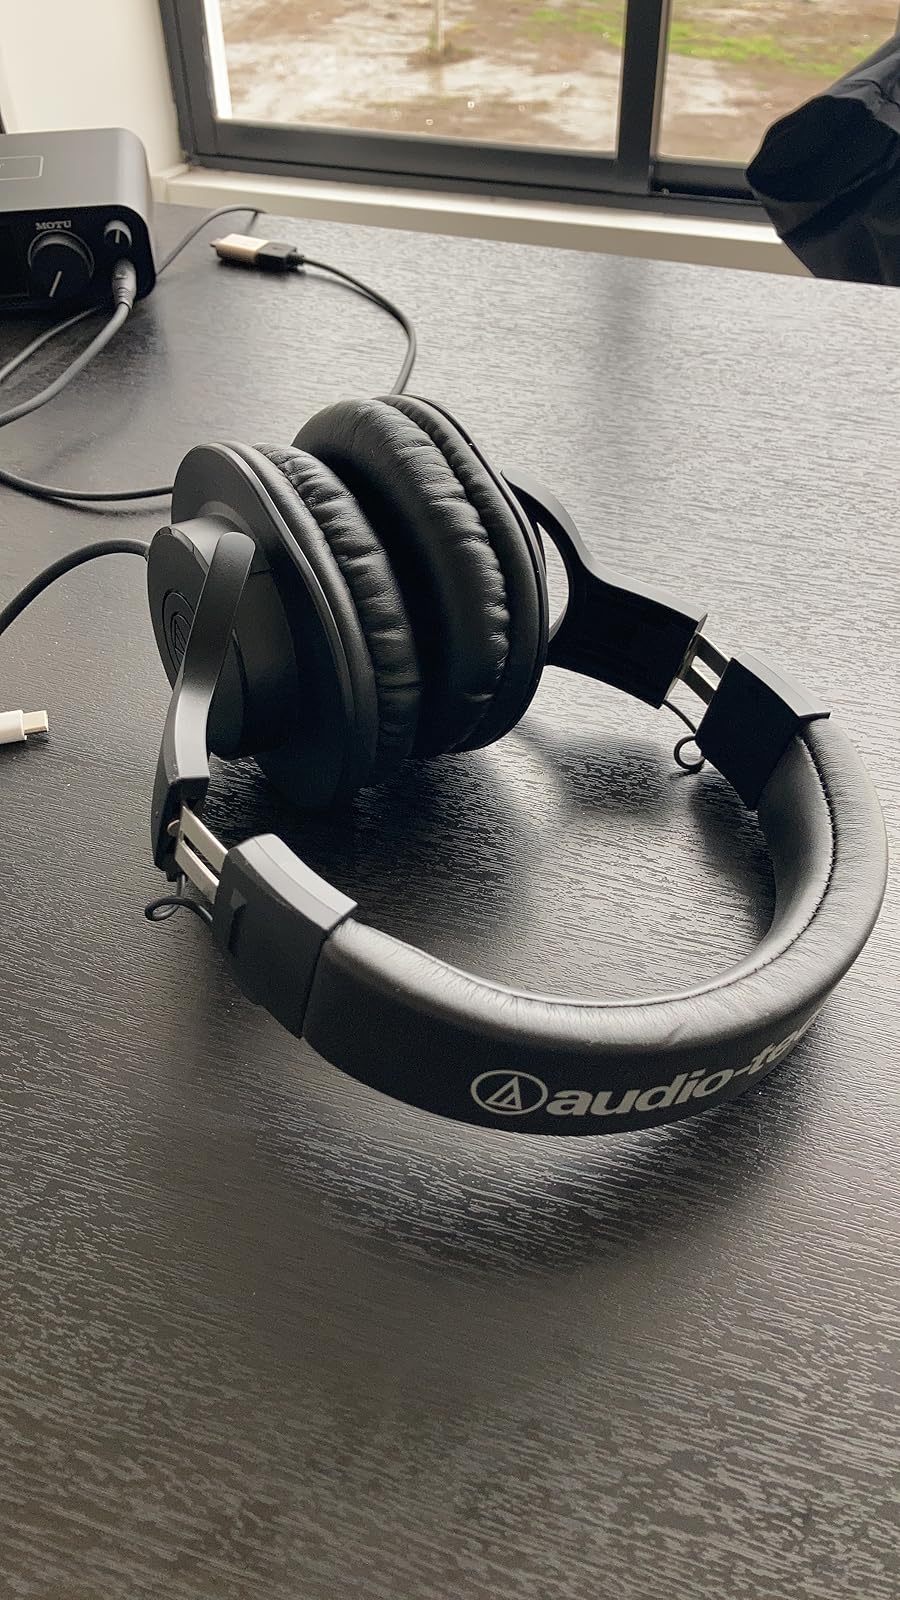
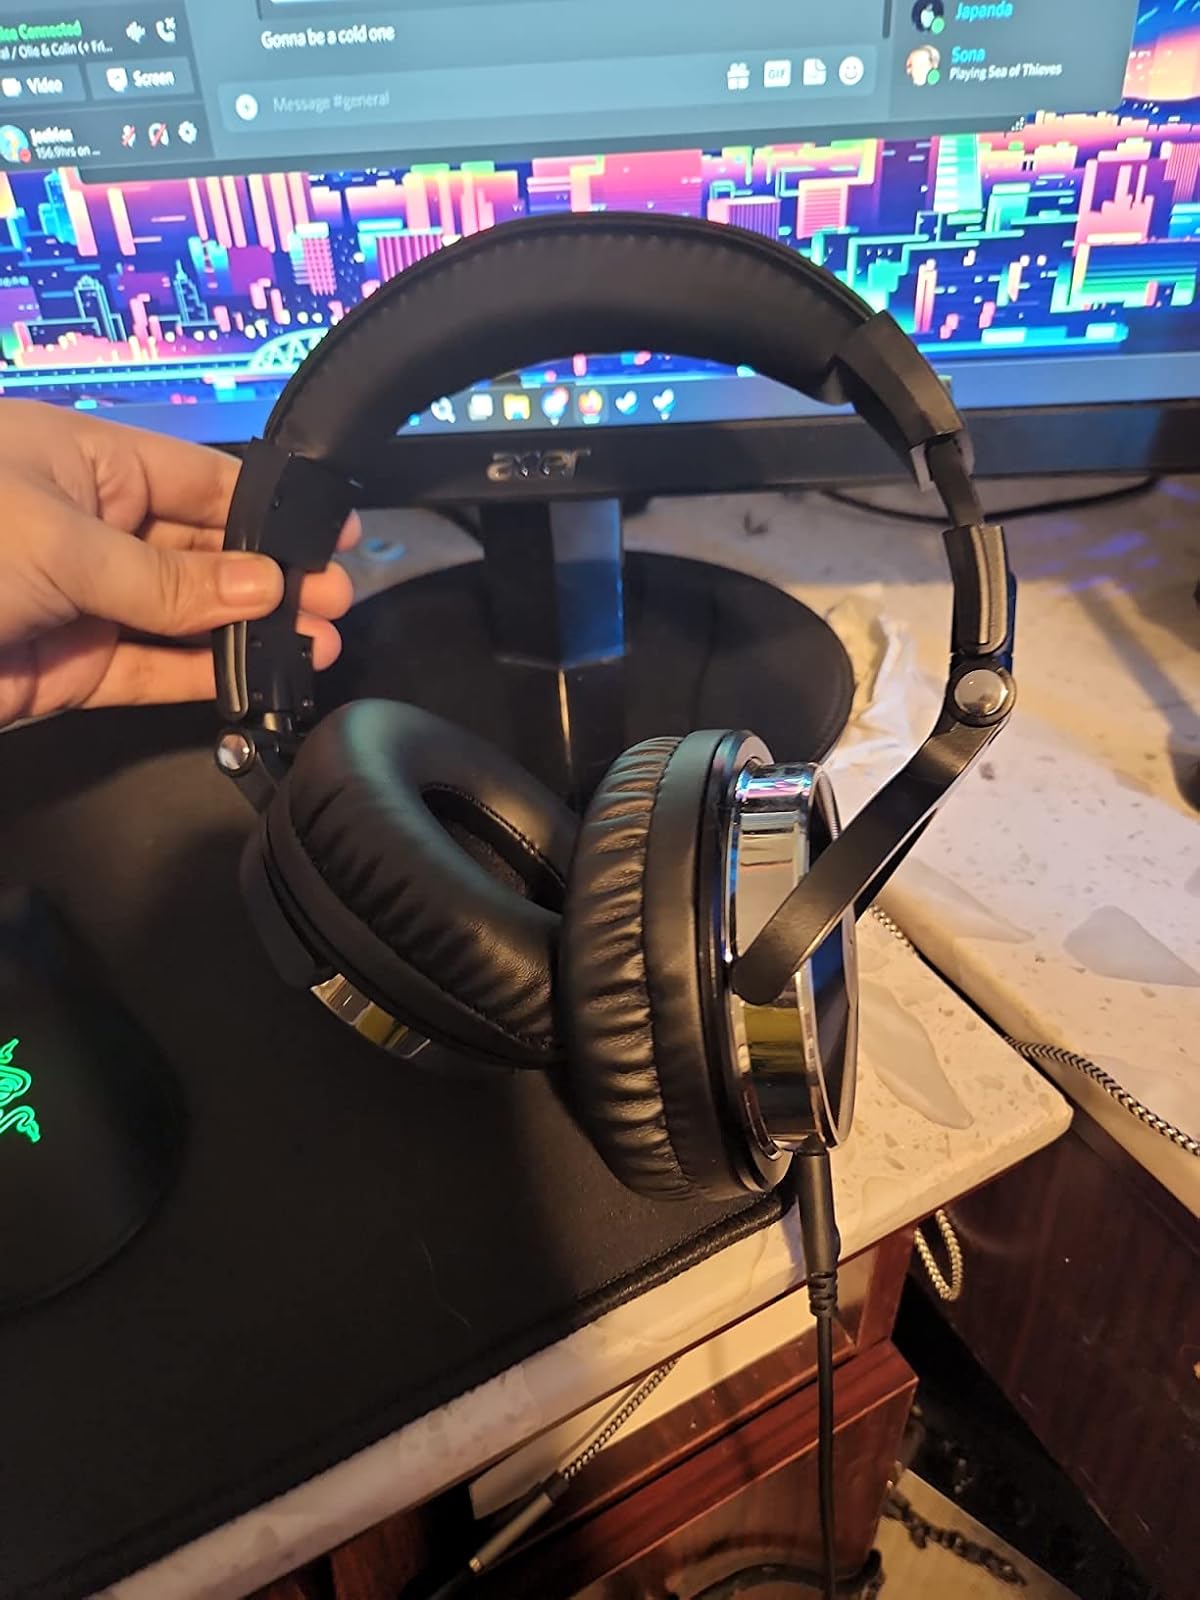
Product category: headphones
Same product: no